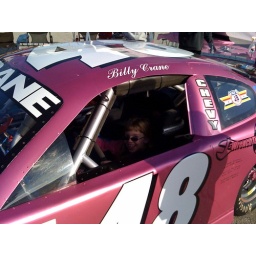
Nicole in a pink race car